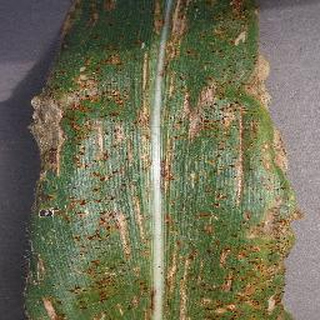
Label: corn_cercospora_leaf_spot